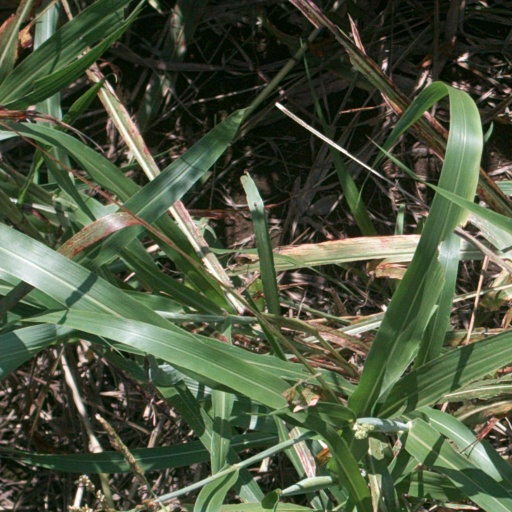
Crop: sorghum